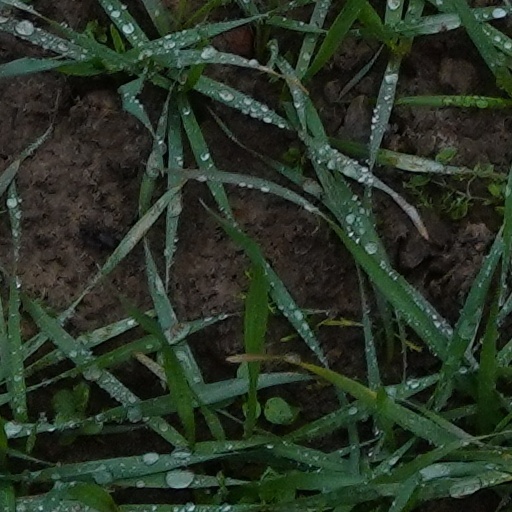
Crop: wheat